Nissim Kahlon

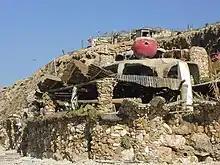
Kahlon's house

Nissim Kahlon (born 1946 or 1947) is an Israeli hermit who created the Hermit House in Herzliya.